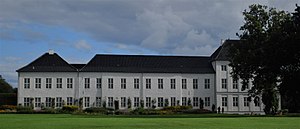
Gråsten Slotskirke
'Gråsten Slotskirke'
Gråsten Slotskirke, Gråsten, Danmark
Gråsten Slotskirke i nordfløjen af Gråsten Slot, er i nutiden en dansk folkekirke. Kirken er den eneste del af Gråsten Slot, som er åben for publikum. Kirken blev indviet i 1702 og er også det eneste af Ahlefeldternes gamle slot, der er bevaret fra branden i 1757. Kirken var hertugeligt slotskapel indtil 1851, hvorefter den blev sognekirke. Men allerede i 1749, er der skriftlige beretninger om at ikke blot slottets personale søgte kirken, men også at indbyggerne fra de omkringliggende landsbyer besøgte Slotskirken.